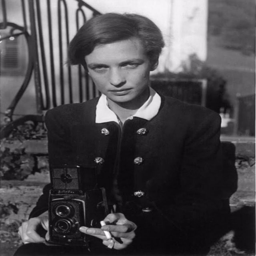
photographs of writer taken by visual artist during the 1930s